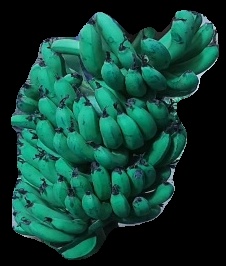
Variety: pachbale
Grade: grade3